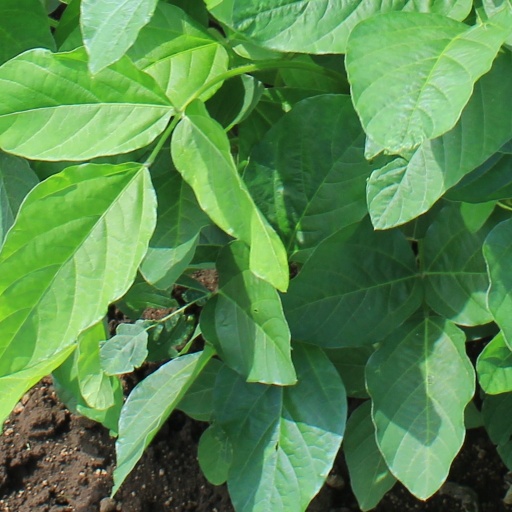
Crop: soybean